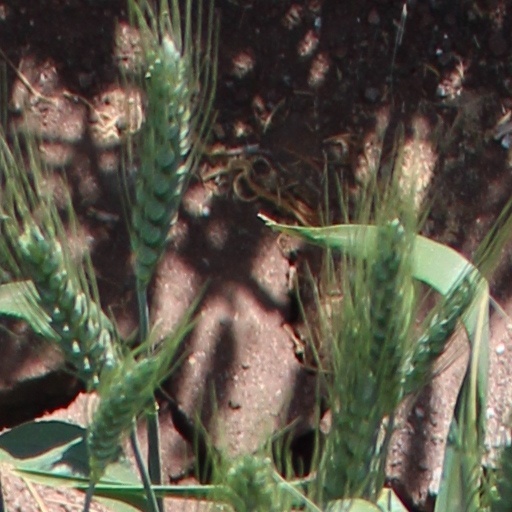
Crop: wheat